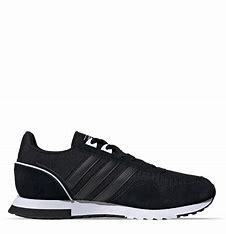
Brand: Adidas
Model: 8K 2020